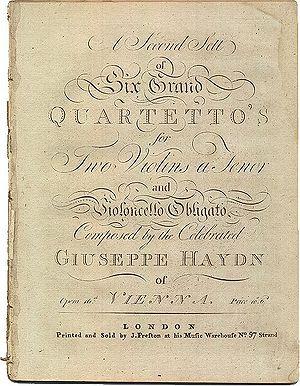
Le catalogue révisé de Joseph Haydn comporte un total de 68 quatuors à cordes. Ils ont été écrits sur une période d'un demi-siècle de 1757 à 1803. Contrairement aux symphonies, la production des quatuors est discontinue, avec de longues interruptions, mais constitue le mode d'expression personnel du compositeur.
Les six quatuors à cordes, op. 20, Hob. III:31-36, de Joseph Haydn ont contribué à conférer au compositeur le surnom de « père du quatuor à cordes ». Composés en 1772, ils sont considérés comme un tournant dans l’histoire de la composition. Influencé par les nouvelles idées philosophiques et politiques du « Sturm und Drang » émergeant à cette époque en Europe, Haydn y développe des techniques compositionnelles qui définiront par la suite les grandes lignes de l'écriture des quatuors. Certains musicologues voient dans l’écriture de ces quatuors une influence directe de ce nouveau courant de pensée.